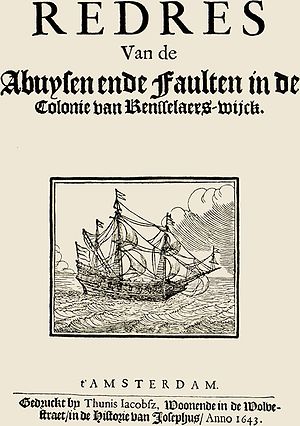
Witte Olifant
Skib som fragter hollandske kolonister.
Witte Olifant var et spiegelretourskib ejet af det hollandske Ostindiske kompagni. Skibet blev bygget i Amsterdam i 1639 og havde en lastkapacitet på 1000 ton. Skibet sejlede mellem Nederlandene og Batavia frem til 1661. Det blev lagt i oplag i Batavia i 1665.